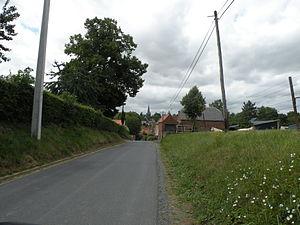
vue de eth, nord, france
Eth est une commune française située dans le département du Nord, en région Hauts-de-France.